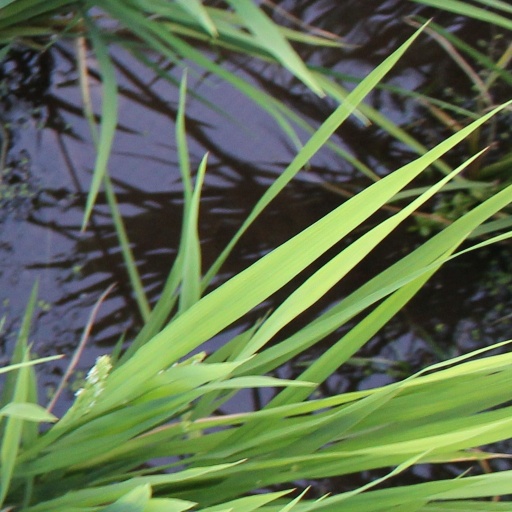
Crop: rice